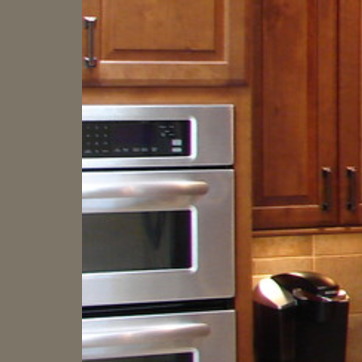
Material: metal